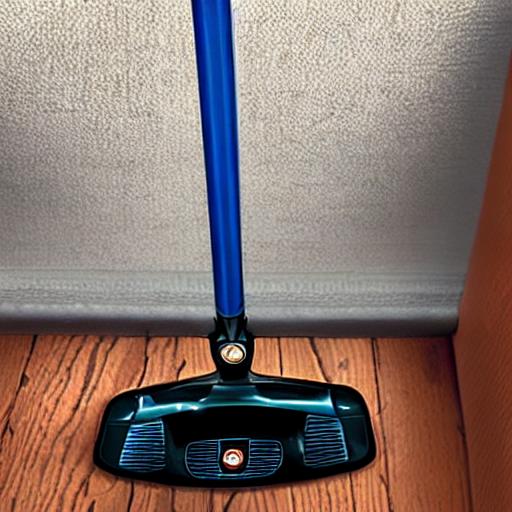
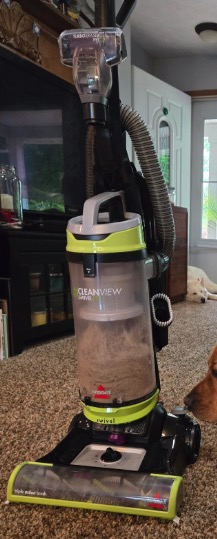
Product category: items_vacuum
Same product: no